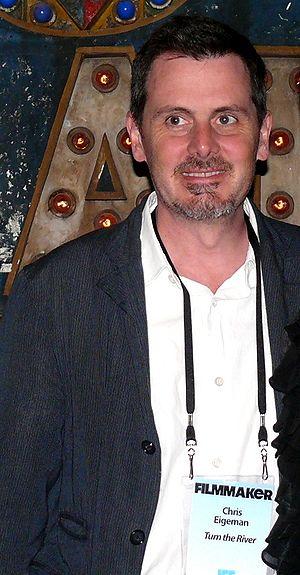
Malcolm est une sitcom américaine en 151 épisodes de 23 minutes, créée par Linwood Boomer et diffusée entre le 9 janvier 2000 et le 14 mai 2006 sur le réseau FOX.
Chris Eigeman est un acteur américain né le 1ᵉʳ mars 1965 à Denver, dans le Colorado.
It's Like, You Know… est une série télévisée américaine en 26 épisodes de 22 minutes, créée par Peter Mehlman et dont seulement 19 épisodes ont été diffusés entre le 24 mars 1999 et le 5 janvier 2000 sur ABC. En France, la série a été diffusée à partir du 26 septembre 2000 sur Canal Jimmy.